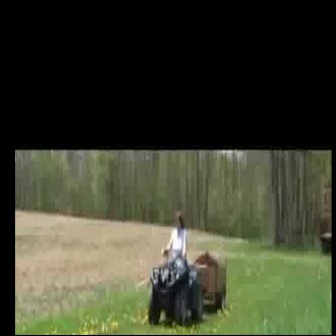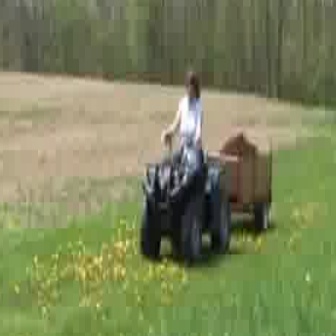
  Please identify the target specified by the bounding box [147,248,225,326] in the first image and locate it in the second image. Return the coordinates in [x_min,y_min,x_max,y_max] format.
Answer: [139,129,271,261]